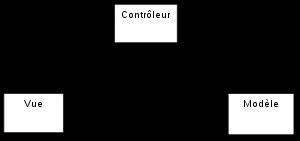
En informatique, architecture désigne la structure générale inhérente à un système informatique, l'organisation des différents éléments du système et des relations entre les éléments. Cette structure fait suite à un ensemble de décisions stratégiques prises durant la conception de tout ou partie du système informatique, par l'exercice d'une discipline technique et industrielle du secteur de l'informatique dénommée elle aussi architecture, et dont le responsable est l'architecte informatique.